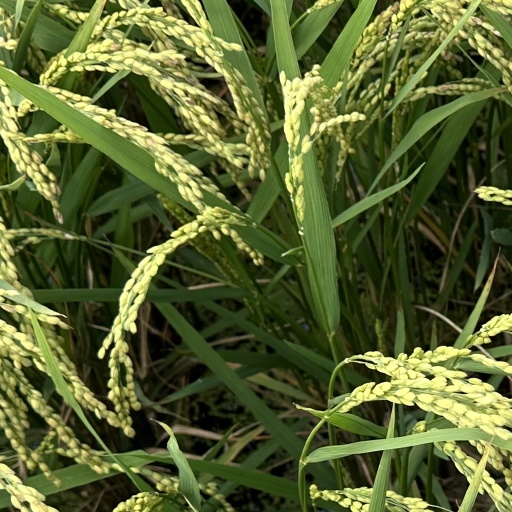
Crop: rice